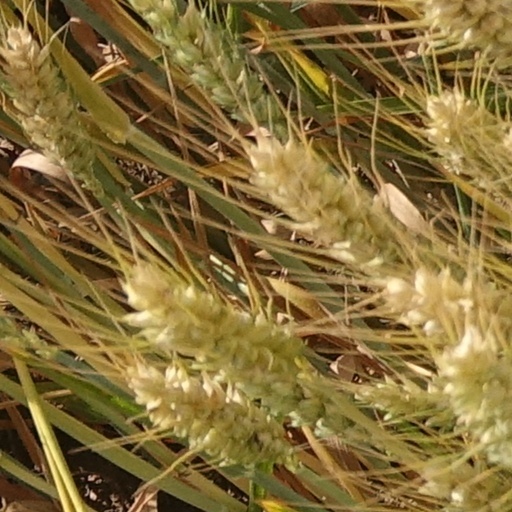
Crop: wheat